Dolly Varden trout

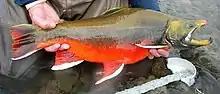
A freshly caught fish

The first recorded use of the name "Dolly Varden" was applied to members of "S. confluentus" caught in the McCloud River in northern California in the early 1870s. In his book "Inland Fishes of California", Peter B. Moyle recounts a letter sent to him on March 24, 1974, from Valerie Masson Gomez: